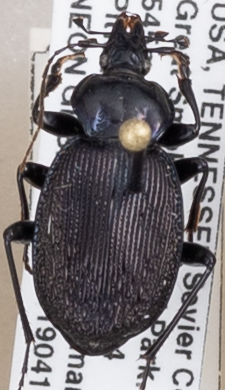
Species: Sphaeroderus stenostomus lecontei
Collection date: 2019-04-16
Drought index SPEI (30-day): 0.21
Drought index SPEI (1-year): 2.09
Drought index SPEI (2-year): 2.09